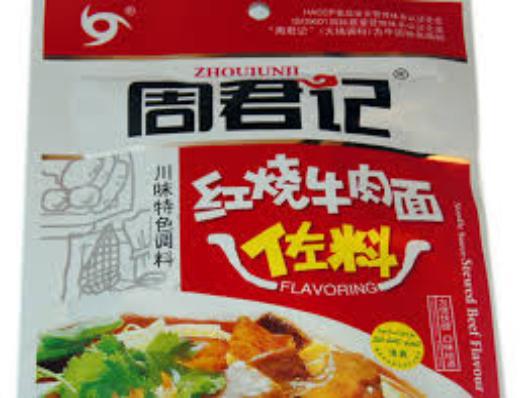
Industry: Food